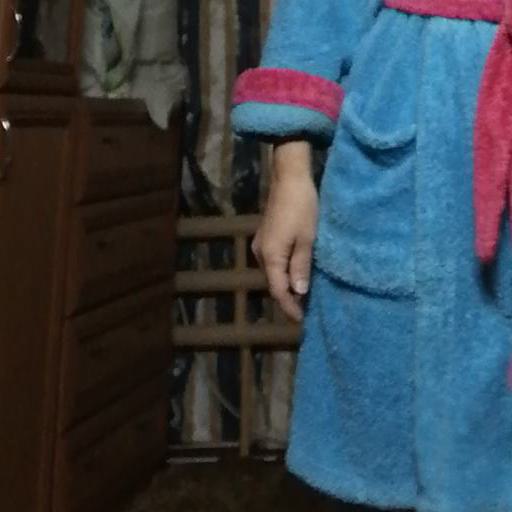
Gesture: no_gesture